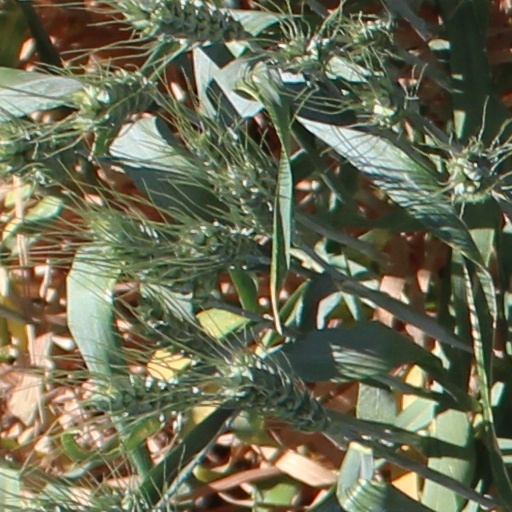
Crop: wheat